Fibre cement

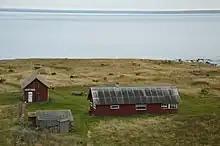
Older fibre cement roofing. Rammu island in Estonia

Fibre cement is a main component of long-lasting building materials. The main application areas are roofing and cladding. The list below gives some common applications.